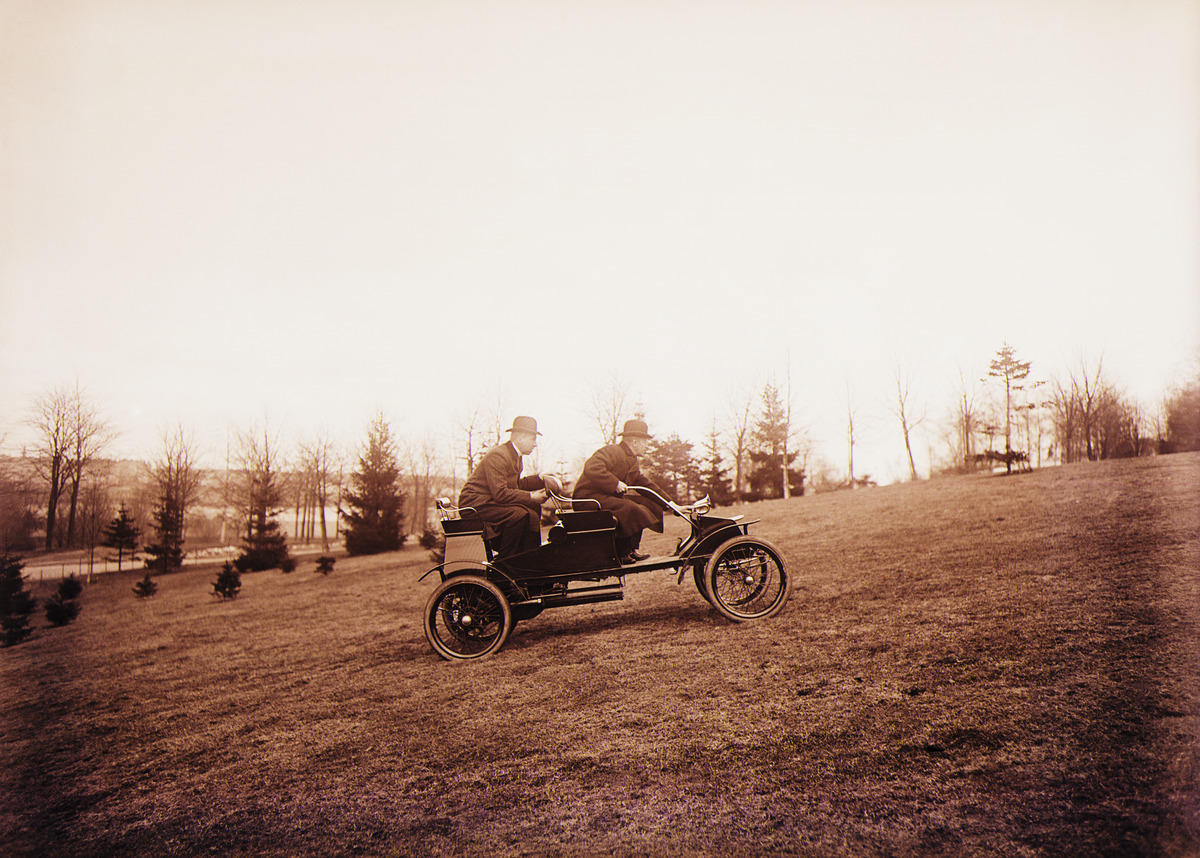
Orient- auton mäellenousua harjoitellaan
sisällön kuvaus: Orient- auton mäellenousua harjoitellaan. mustavalkoinen
Kuvaaja: Rosenberg, H., valokuvaaja
Ajankohta: kuvausaika 1902 -1908
Aiheet: autot henkilöautot, autoilu, autotekniikka